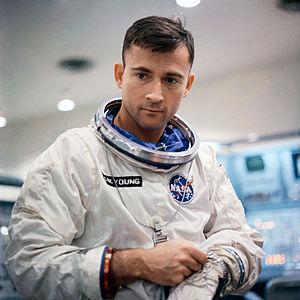
John Watts Young, né le 24 septembre 1930 à San Francisco, en Californie, et mort le 5 janvier 2018 à Houston, au Texas, est un ancien pilote d'essai de la United States Navy et astronaute de la NASA. Sa carrière est particulièrement riche puisqu'il est le premier homme au monde à effectuer respectivement cinq et six vols spatiaux, qui plus est sur trois générations de vaisseaux différentes, à chaque fois à deux reprises. En tant que commandant d'Apollo 16, il est le neuvième des douze hommes ayant foulé le sol lunaire en avril 1972 et il a en outre piloté la "Jeep" lunaire sur une distance de 27 km. Il sera ensuite choisi pour être le premier commandant du vol inaugural STS-1 de la navette spatiale américaine en 1981. Il devient également responsable du bureau des astronautes de 1974 à 1987, chargé notamment d'affecter les astronautes aux missions. Il prend sa retraite de la NASA en 2004 à 74 ans après 42 années d'activité dans le domaine spatial. Sa carrière reste toujours inégalée, ayant accumulé plus de 15 000 heures de vol sur différents aéronefs et 835 heures de séjour dans l'espace.
Le Georgia Institute of Technology, connu aussi sous le nom de Georgia Tech ou GIT, est une université de recherche mixte publique, et située à Atlanta, aux États-Unis. Elle fait partie du réseau plus large du Système universitaire de Géorgie. Georgia Tech possède des antennes à Savannah, Metz, Athlone, Shanghai, et Singapour.